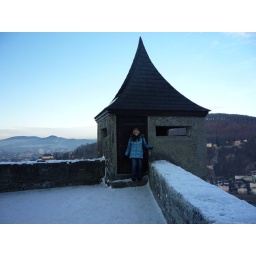
this small building is in the corner of the lot that the fortress is on. It was prob. a lookout tower